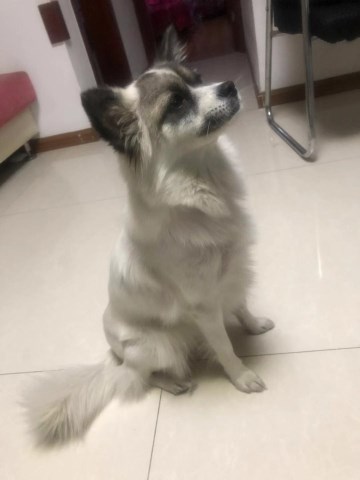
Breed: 3336-n000121-chinese_rural_dog